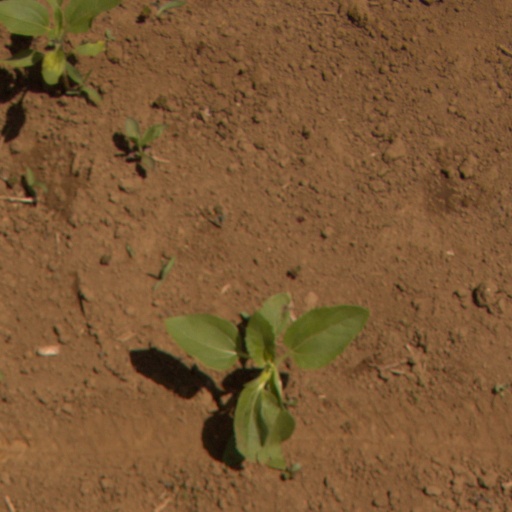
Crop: Jerusalem artichoke